Xavier Naidoo

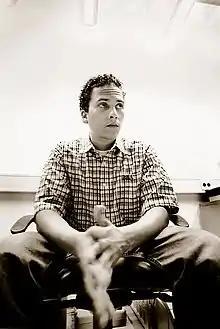
Naidoo in 2002

Born and raised in Mannheim, West Germany, to South African parents of South African Indian, Telugu, German and Irish descent, Naidoo worked in several jobs in the food and music industries before relocating to the United States in the early 1990s, where he released his first full-length English-language album "Seeing Is Believing" under his stage name Kobra in 1994. He currently resides in Heidelberg in his native Germany.